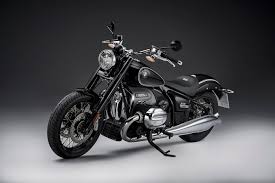
Vehicle type: Motorcycles